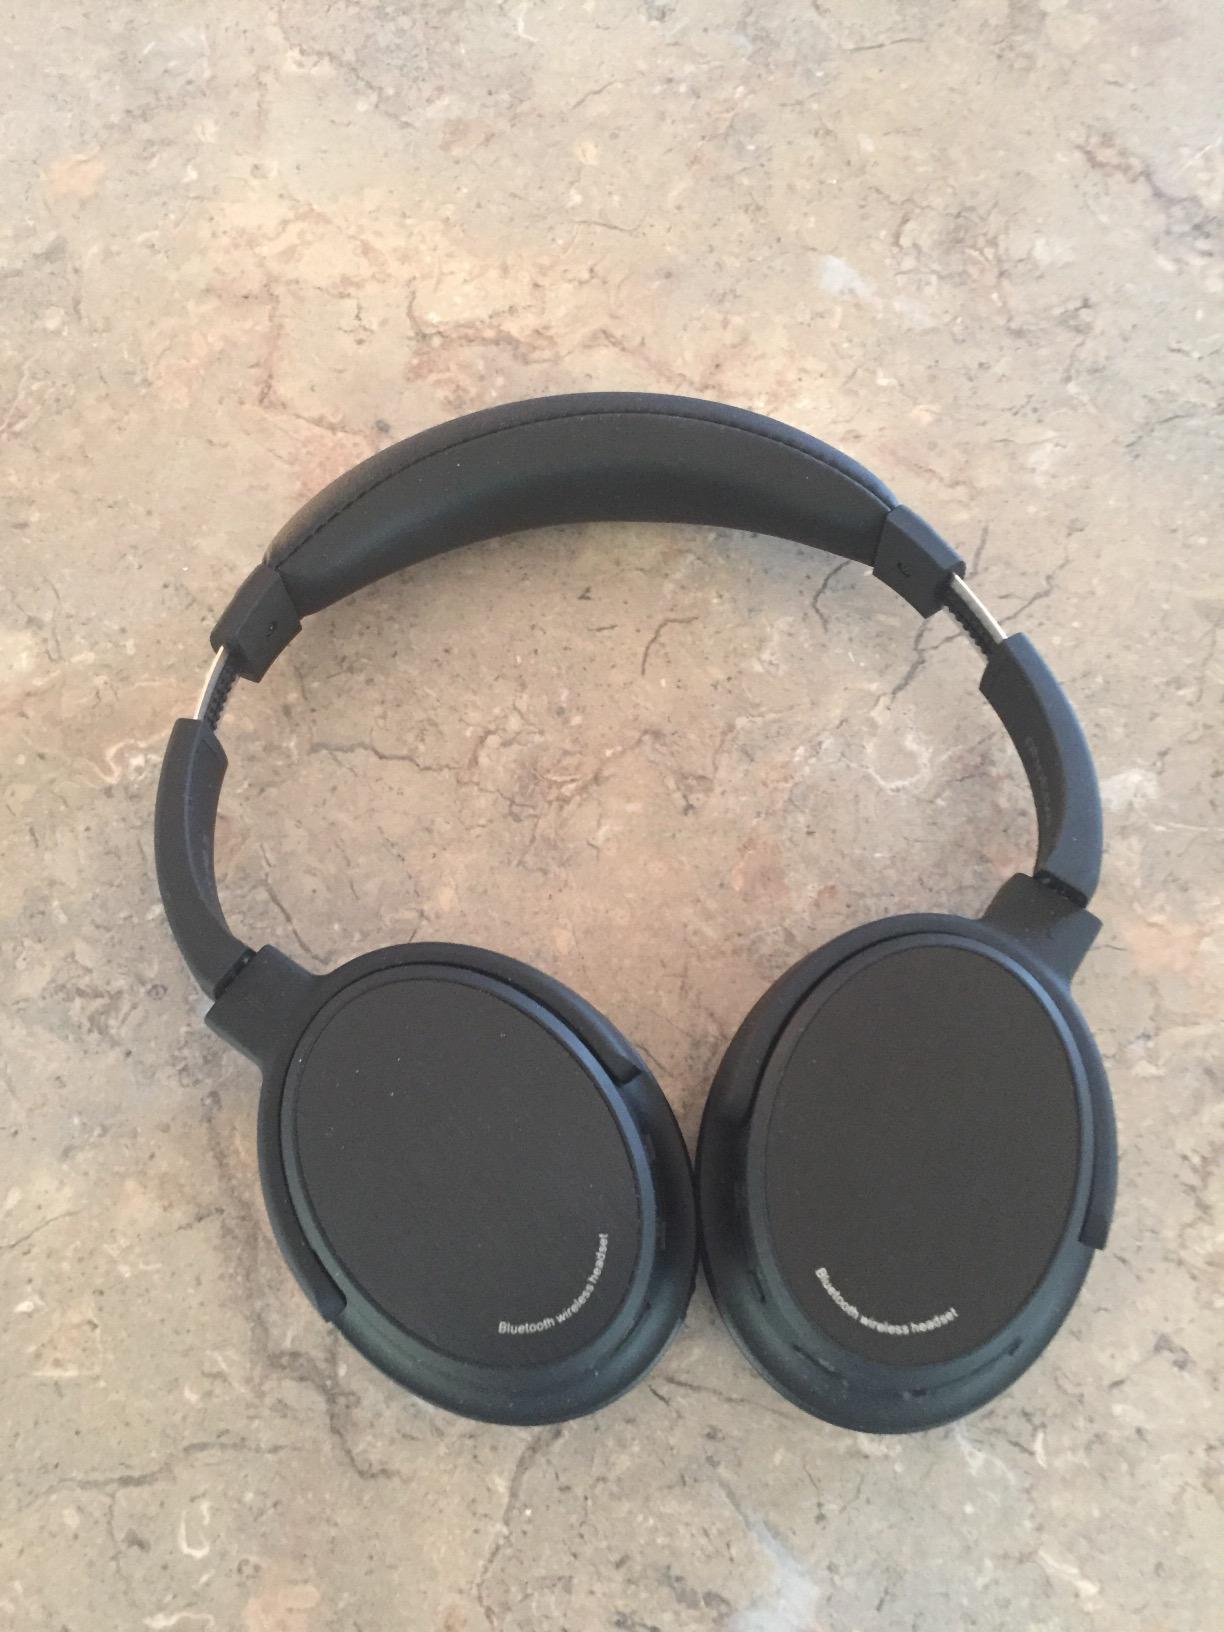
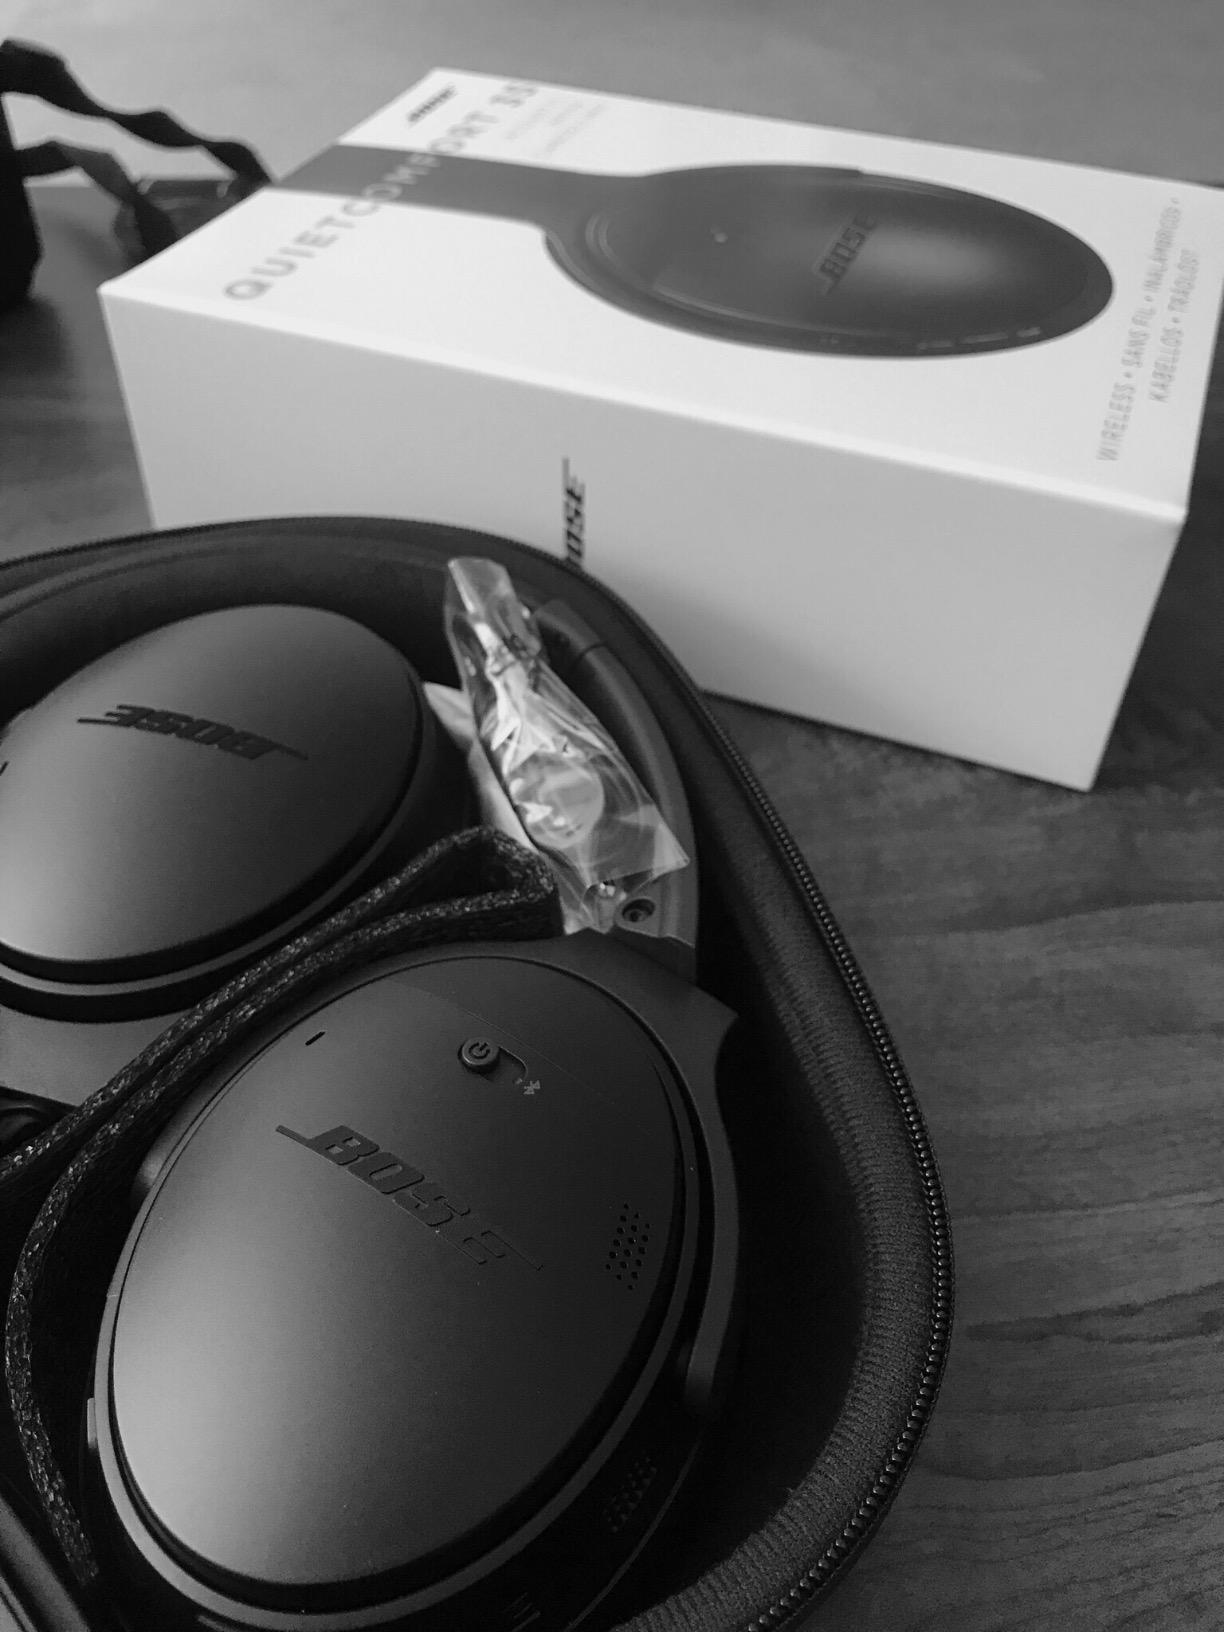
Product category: headphones
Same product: no